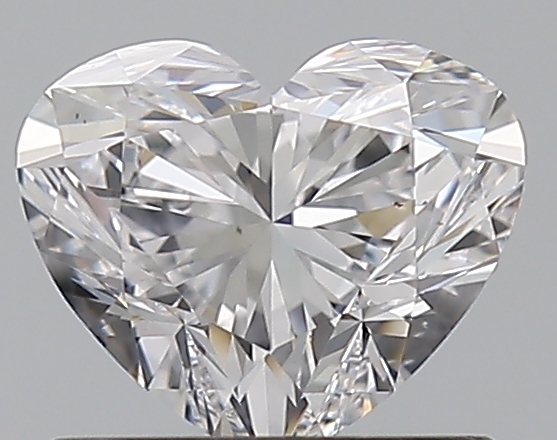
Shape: heart
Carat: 0.72
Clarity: VS2
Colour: D
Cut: EX
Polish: EX
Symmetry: EX
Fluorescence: N
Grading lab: GIA
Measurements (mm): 5.27 x 6.27 x 3.69